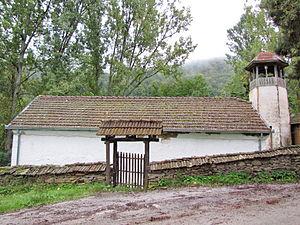
L'éparchie de Vranje est une éparchie, c'est-à-dire une circonscription de l'Église orthodoxe serbe. Située au sud-est de la Serbie, elle a son siège à Vranje. En 2016, elle est administrée par l'évêque Pahomije.
Brankovci est un village de Serbie situé dans la municipalité de Bosilegrad, district de Pčinja. Au recensement de 2011, il comptait 76 habitants.